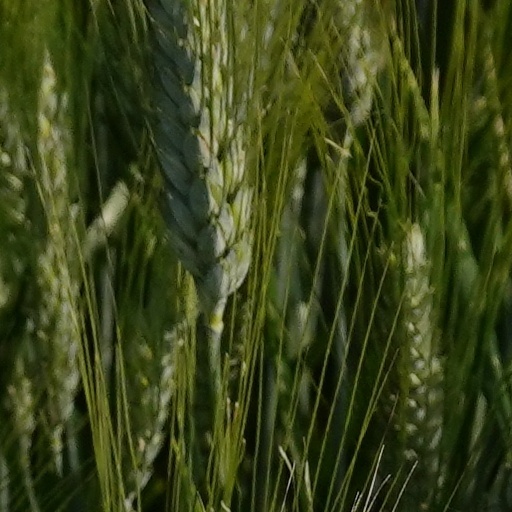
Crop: wheat